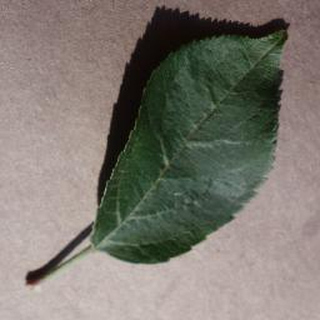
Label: healthy_apple